Saxotromba

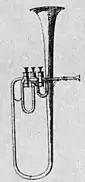
Contralto saxotromba in B

If, as Berlioz stated, the saxotromba family corresponded in number, size and range to the family of saxhorns, then it would appear that there were originally four different sizes of the instrument: a soprano in 3' E, an alto in 4' B, a tenor in 7' E, and a bass in 9' B (though, once again, these may have been referred to by other names).